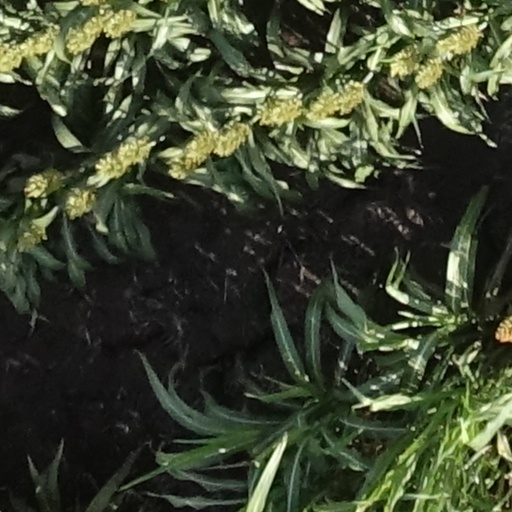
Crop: sorghum